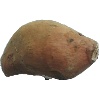
Label: potato_sweet